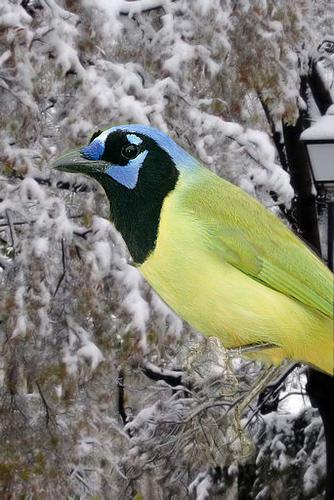
Bird species: Green_Jay
Bird type: landbird
Background: land